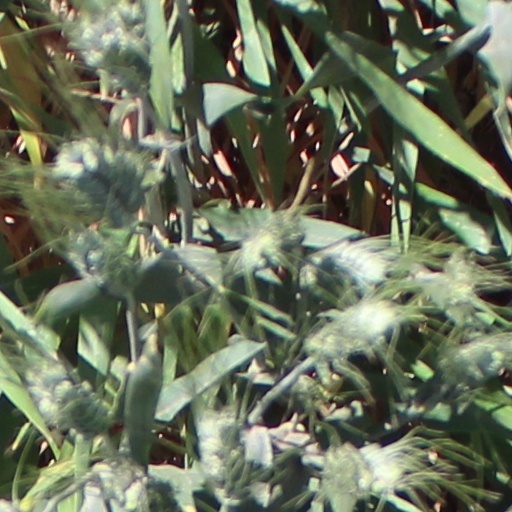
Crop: wheat